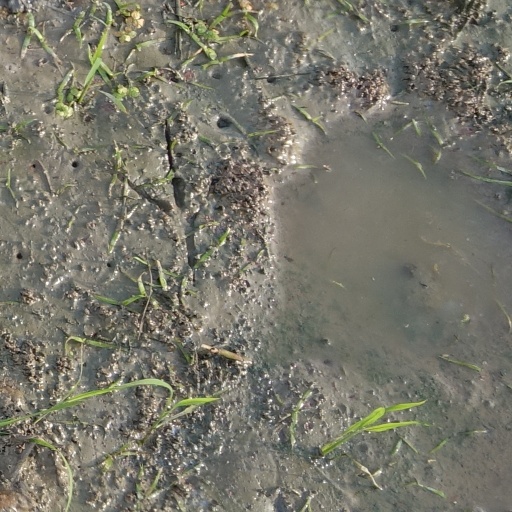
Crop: rice